Israel–United States relations

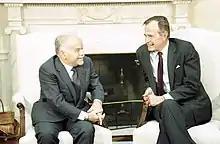
Yitzhak Shamir and George H. W. Bush meeting at the White House in 1990

As president, Kennedy initiated the creation of security ties with Israel, and he was the founder of the U.S.–Israeli military alliance. Kennedy, basing his policy decision on his White House advisors, avoided the State Department with its greater interest in the Arab world. A central issue was the status of Palestinians, split among Israel, Egypt and Jordan. By 1961 there were 1.2 million Palestinian refugees living in Jordan, Syria, Lebanon, and Egypt. The Soviet Union, although it initially supported the creation of Israel, was now an opponent, and looking to the Arab world to build support. The United Nations General assembly was generally anti-Israel, but all decisions were subject to American veto power in the Security Council. According to international law, UNGA resolutions are not legally binding while UNSC resolutions are. Kennedy tried to be evenhanded, but domestic political pressures pushed him to support Israel.